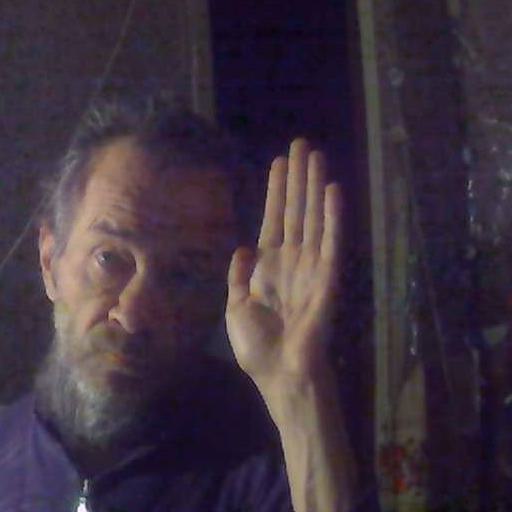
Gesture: stop